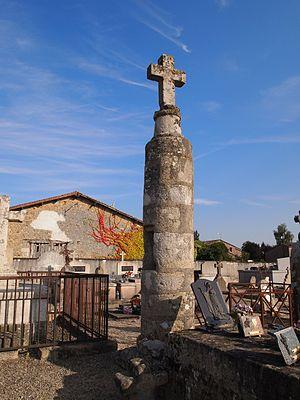
Lanterne des morts, dans le cimetière de Brigueuil en Charente (inscrit, 1932)
Brigueuil est une commune du Sud-Ouest de la France, située dans le département de la Charente.